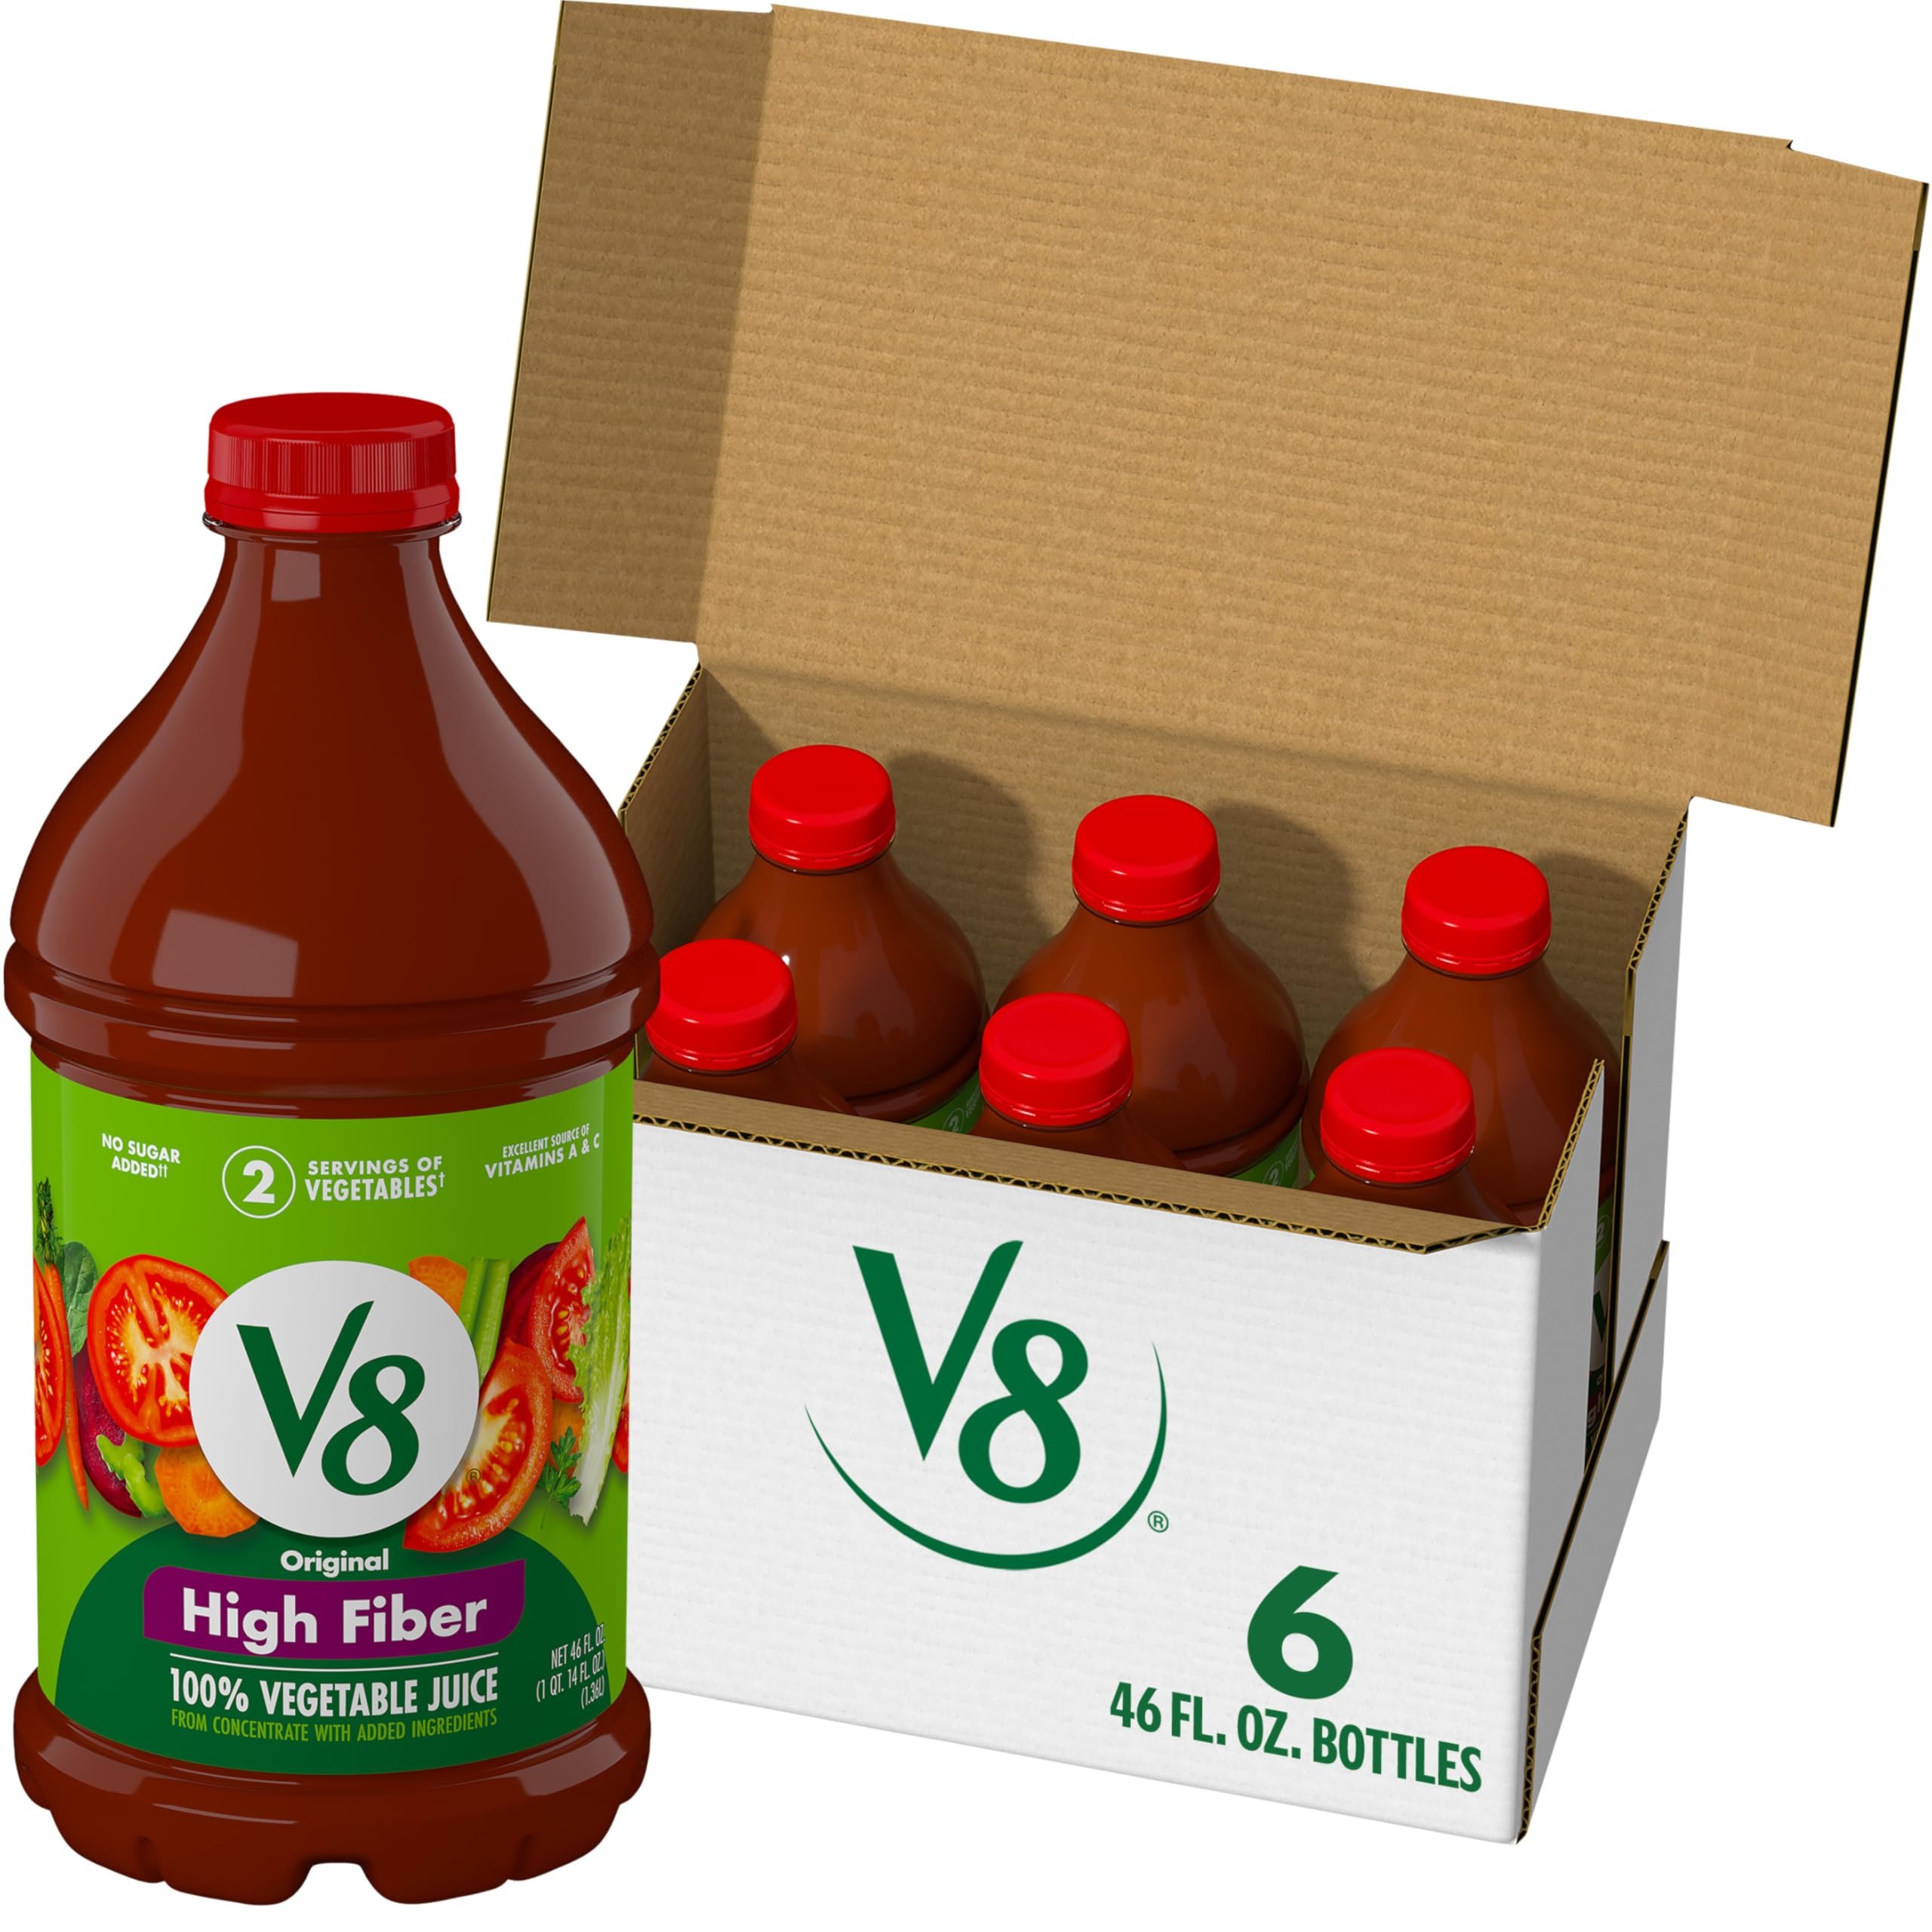
Item Name: V8 High Fiber Original 100% Vegetable Juice, 46 fl oz Bottle (6 Pack)
Bullet Point 1: Six (6) 46 fl oz bottles of V8 High Fiber Original 100% Vegetable Juice
Bullet Point 2: A satisfying alternative to other juices made with concentrated tomato juice along with the juices of seven other vegetables
Bullet Point 3: Each 8 fl oz serving of this 100% juice contains 2 servings of vegetables and is an excellent source of Vitamins A and C and fiber
Bullet Point 4: Gluten free veggie juice with no sugar added* (*Not a low calorie food; see nutrition panel for sugar and calorie content)
Bullet Point 5: An easy way to help get your daily recommended veggies; enjoy it as a high fiber breakfast drink, afternoon snack, or post workout drink
Value: 276.0
Unit: Fl Oz

Price: 30